United Nations Security Council Resolution 2052

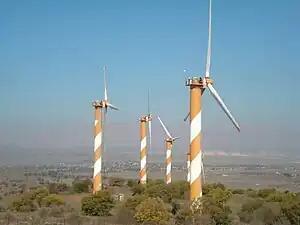
Ramat Hagolan wind farm

United Nations Security Council Resolution 2052 was unanimously adopted on 27 June 2012.